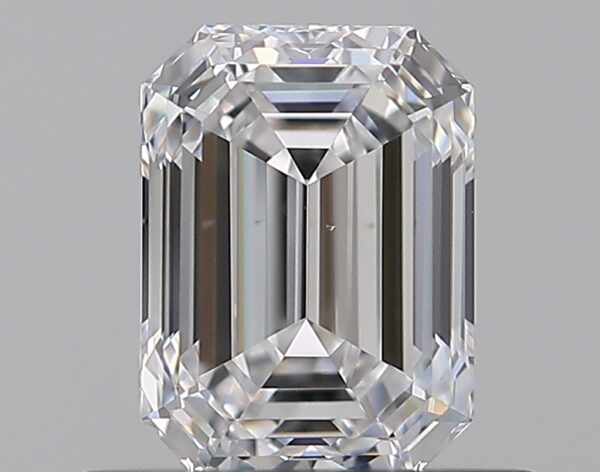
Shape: emerald
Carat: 0.72
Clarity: VS2
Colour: D
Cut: EX
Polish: EX
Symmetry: VG
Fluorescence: F
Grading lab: GIA
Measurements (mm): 5.88 x 4.32 x 2.96